Rockne

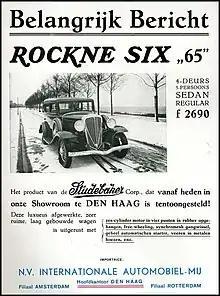
1932 Rockne advertisement in Rotterdam

Denmark: A small, unknown number of Rockne 65 was assembled in Copenhagen by De Forenede Automobilfabrikker A/S.